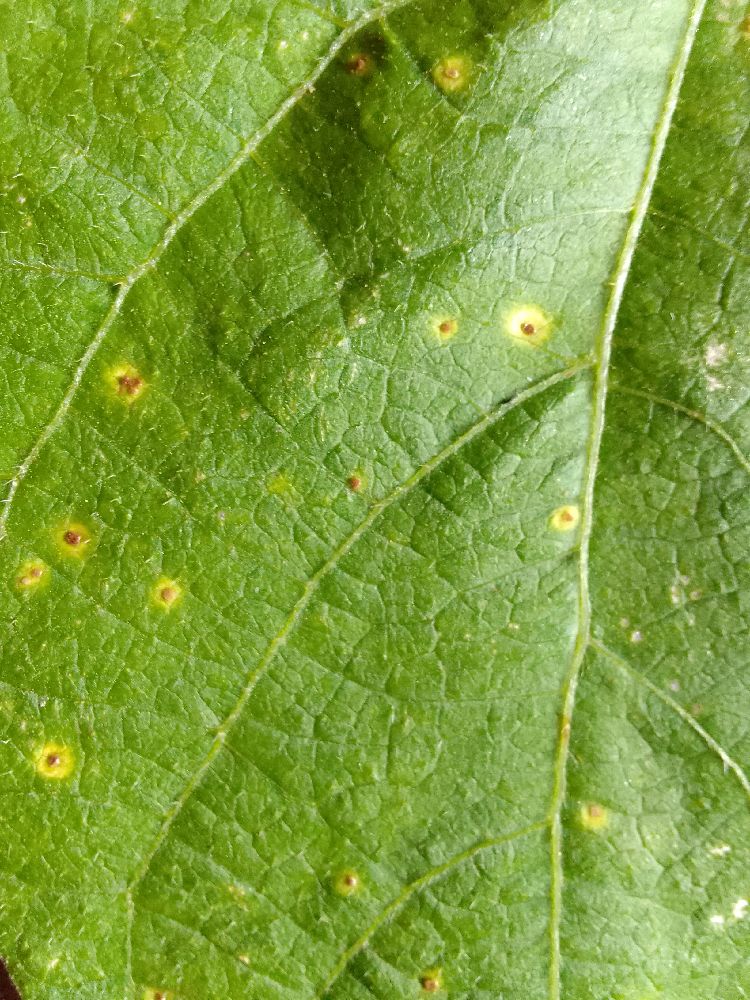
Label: rust